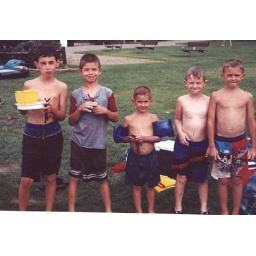
The boys at the beach in Maine when we went for a visit